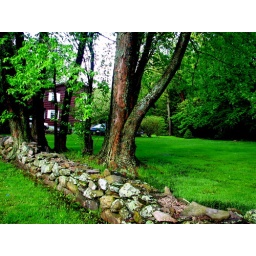
rock wall near our place